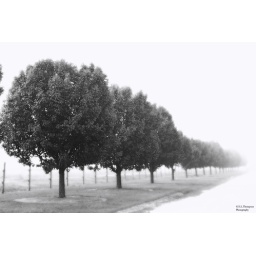
Pear trees that line a horse farm in Gaston, SC.